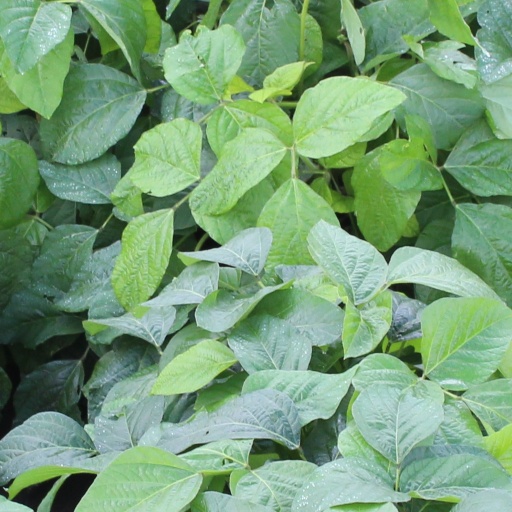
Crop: soybean